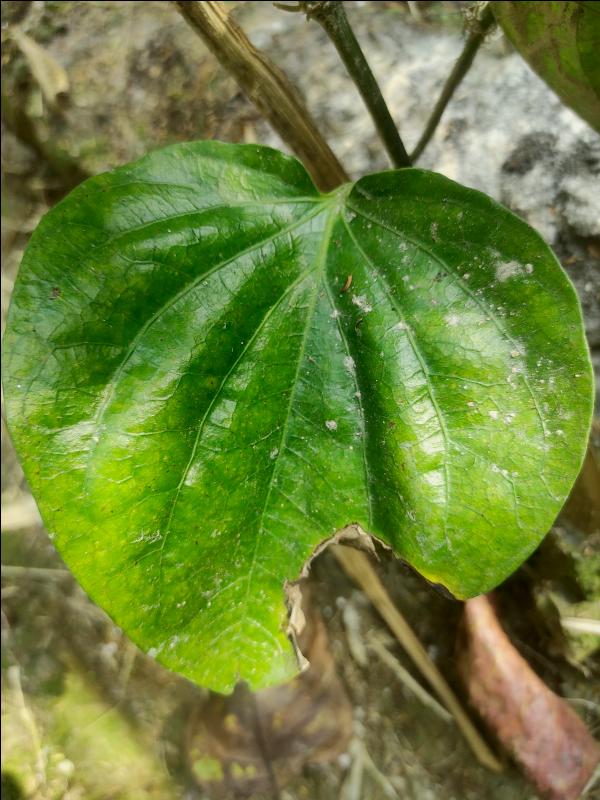
Label: Fungal_Brown_Spot_Disease